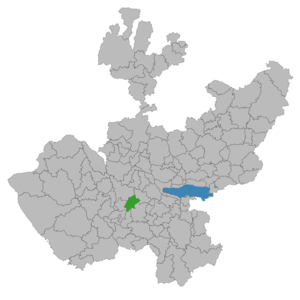
Chiquilistlán est une petite ville et une municipalité de l'État de Jalisco au Mexique.